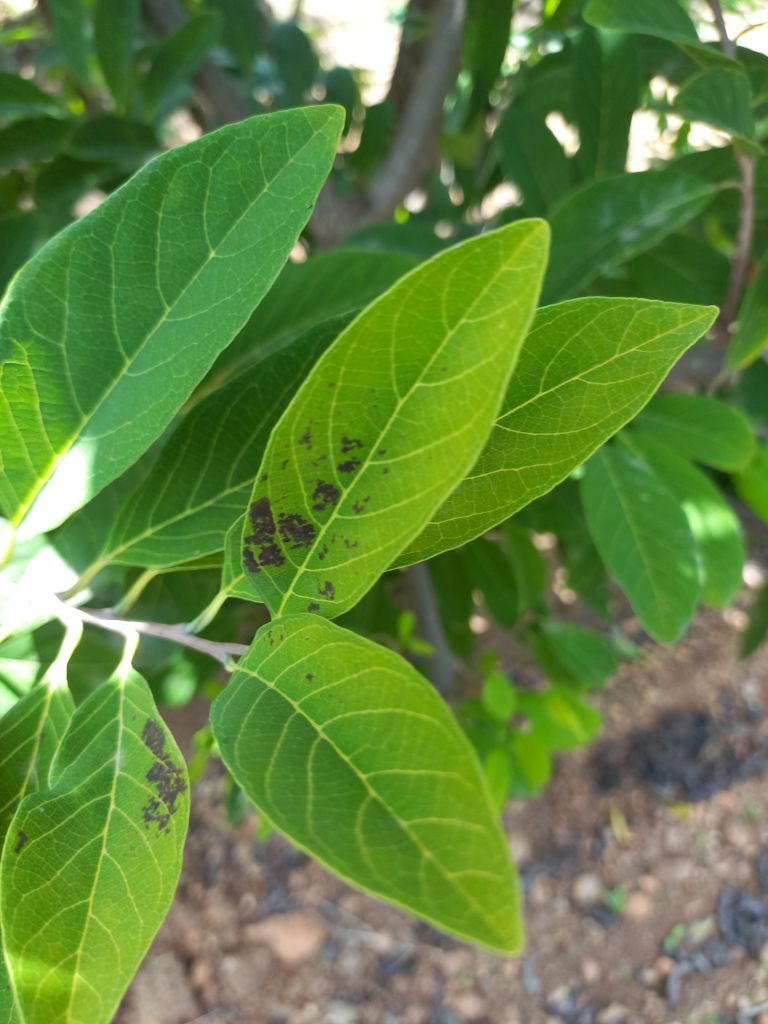
Disease label: Leaf spot on Leaves